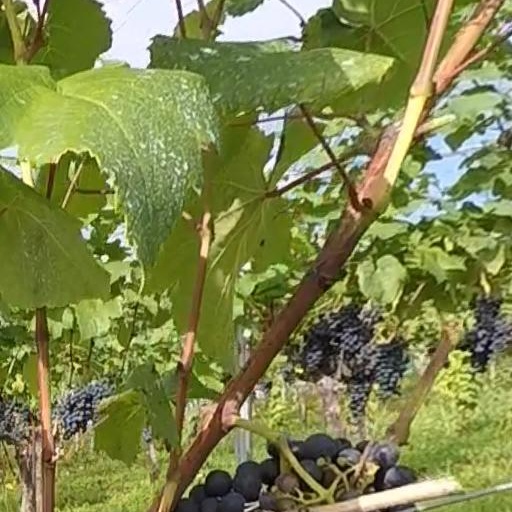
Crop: grape